Man! I Feel Like a Woman!

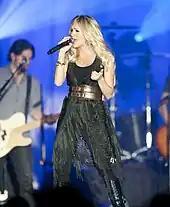
American singer-songwriter Carrie Underwood covered the song on "American Idol".

The video won the MuchMoreMusic Video of the Year award at the MuchMusic Video Awards in 2000. The video uses the 'Alternate Mix', which tones down the guitar and synth parts and blends them into the background. The 'Alternate Mix' of the video is available on Twain's compilations "Come On Over: Video Collection" (1999) and "The Platinum Collection" (2001), though an alternate version of the video using the 'International Version' was used as a backdrop for Twain's performance of the song on her "Top of the Pops" special in 1999. On YouTube, "Man! I Feel Like a Woman!" is Twain's most-viewed video with 394 million views as of December 2023. On November 1, 2022, a remastered HD version of the music video, using the 'Original Album Version', was released to commemorate the 25th anniversary of the parent album "Come On Over".